Brackett Field

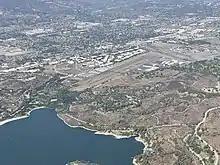
A view of Brackett Field, Puddingstone Reservoir, and the Los Angeles County Fairgrounds; University of La Verne can also be seen.

Brackett Field, named after Frank Parkhurst Brackett, one of the original professors at Pomona College who started working at the college in the late 1800s, has a long history. In 1911 Calbraith Perry, “C.P.,” Rogers landed his Wright Flyer Biplane nicknamed the “Vin Fiz,” after the carbonated soda produced by the sponsor of the first flight across the United States, near what are now two parallel runways. Brackett Field originally consisted of a dirt strip cut out of a field in the late '30s. The original runway was 2,600 feet of dirt and there was a school for student pilots from Pomona College. Later, the Civil Air Patrol, then a paramilitary branch of the U.S. Air Force, used Brackett Field for operations during World War II. In 1957 the county took over the airport and has owned it since that time.